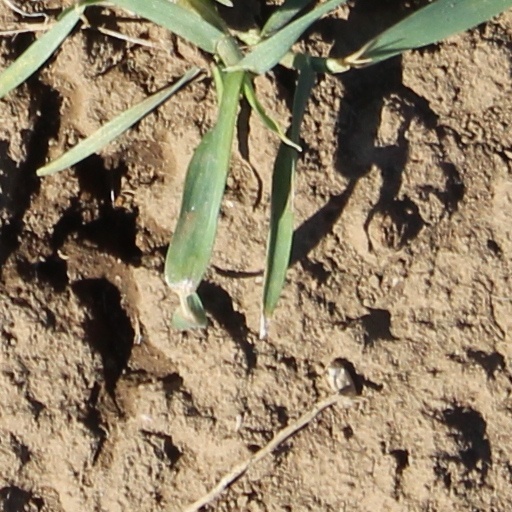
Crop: wheat